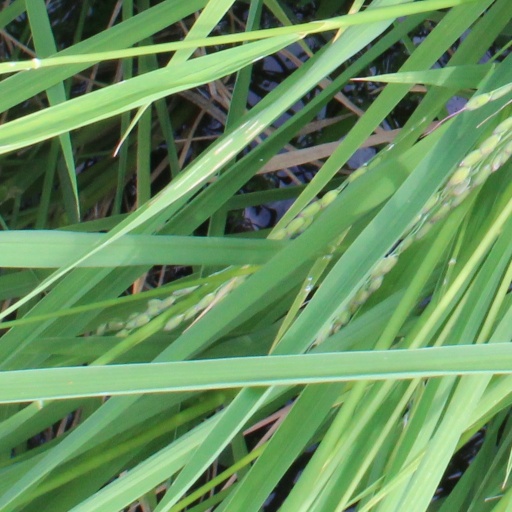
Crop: rice